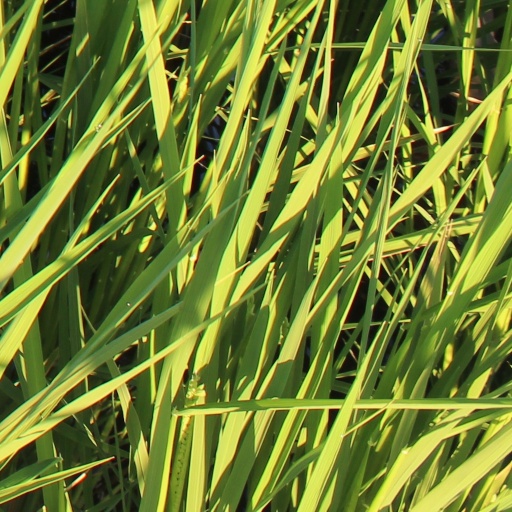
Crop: rice